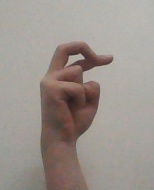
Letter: zay